Saint Peter's tomb

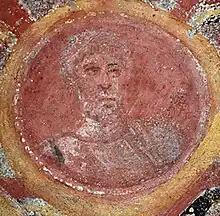
Fourth century glass mosaic of Saint Peter, located at the Catacombs of Saint Thecla.

Catholic tradition holds that the bereaved Christians followed their usual custom in burying him as near as possible to the scene of his suffering. According to Catholic lore, he was laid in ground that belonged to Christian proprietors, by the side of a well-known road leading out of the city, the Via Cornelia (site of a known pagan and Christian cemetery) on the hill called Vaticanus. The actual tomb was an underground vault, approached from the road by a descending staircase, and the body reposed in a sarcophagus of stone in the center of this vault.